GippsAero GA8 Airvan

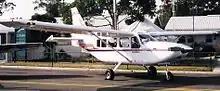
The prototype GA8 Airvan "circa" 1999

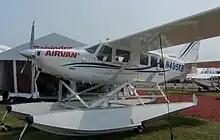
GA-8 with floats

According to aviation publication "Flying", the aircraft was designed to fill a market niche perceived by the manufacturer between the six-seat Cessna 206 and fourteen-seat Cessna 208 Caravan models. The GA8's design was primarily produced by Peter Furlong. The aircraft was certified as conforming with the stringent Part 23 requirements of the Federal Aviation Administration (FAA); accordingly, elements were subject to dynamic testing, as well as the controllability of the aircraft with the loss of any primary flight control validated. The GA8 received its type certification in 2004.